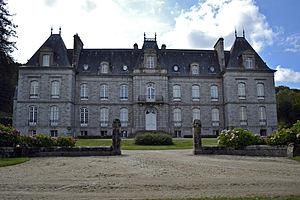
Château de Lesquiffiou du XVIIe siècle à Pleyber-Christ (Finistère). This building is indexed in the Base Mérimée, a database of architectural heritage maintained by the French Ministry of Culture,
Le château de Lesquiffiou est un château breton, construit au XVIIᵉ siècle, situé sur la commune de Pleyber-Christ dans le département du Finistère.